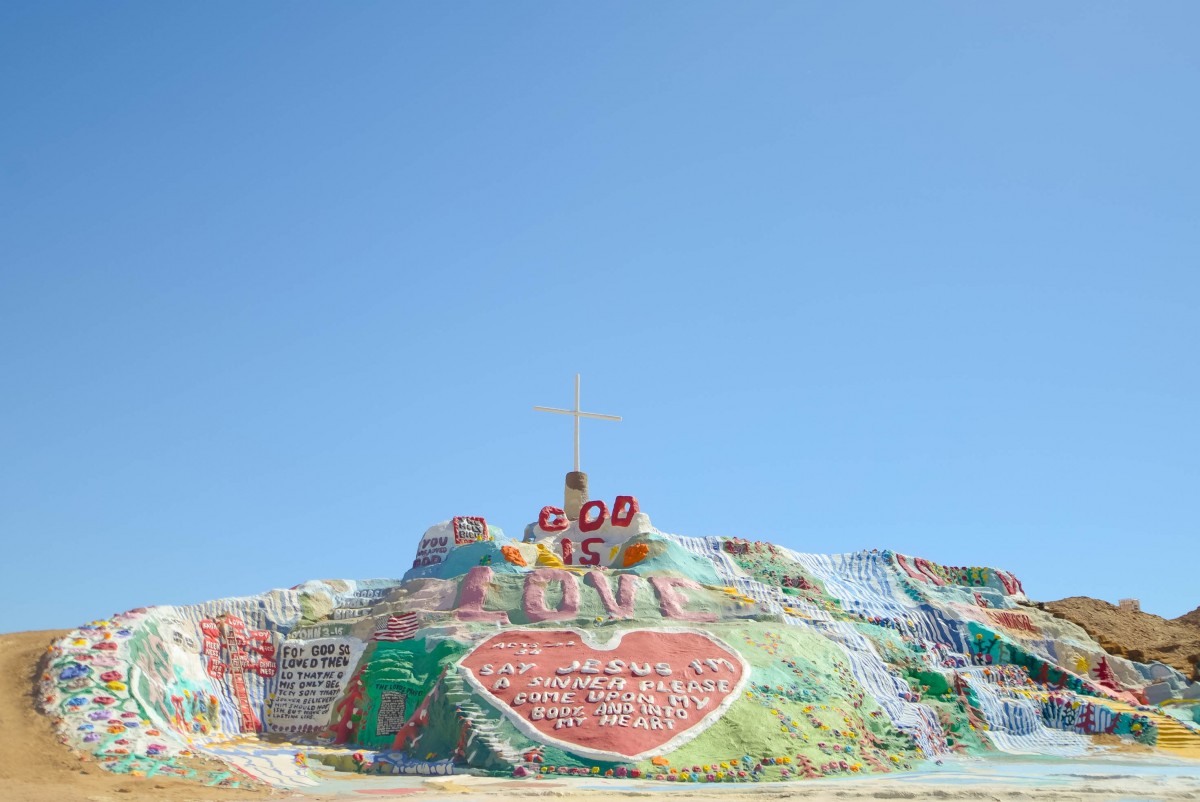
Tags: amusement park, salvation mountain, art, shrine